DNA base flipping

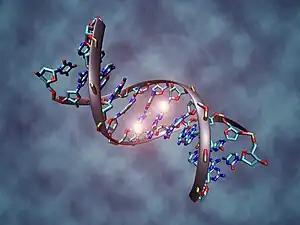
DNA molecule that is methylated on both strands on the center cytosine

DNA methylation is the process in which a methyl group is added to either a cytosine or adenine. This process causes the activation or inactivation of gene expression, thereby resulting in gene regulation in eukaryotic cells. DNA methylation process is also known to be involved in certain types of cancer formation. In order for this chemical modification to occur, it is necessary that the target base flips out of the DNA double helix to allow the methyltransferases to catalyze the reaction.